Beaumont High School (Beaumont, Texas)

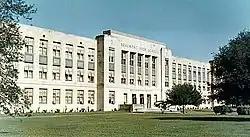
Front of Beaumont High School, in 1967

Beaumont High School was a public, co-educational secondary school in the Beaumont Independent School District in Beaumont, Texas from 1898 to 1975.